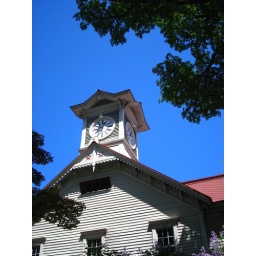
The clock tower in Sapporo.